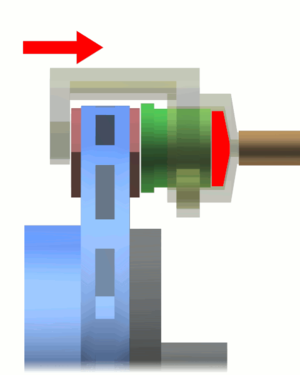
Skivebremse
Principskitse af bremsende skivebremse. De brunlige bremsebakkeskiver presses af cylinderen mod den lyseblålige bremseskive.
Skivebremser er den type bremser, der typisk bruges i biler, men også i cykler, motorcykler osv.